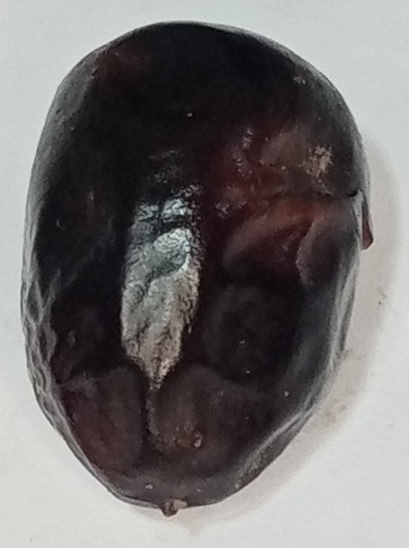
Variety: kupro
Size: large
Grade: grade-2